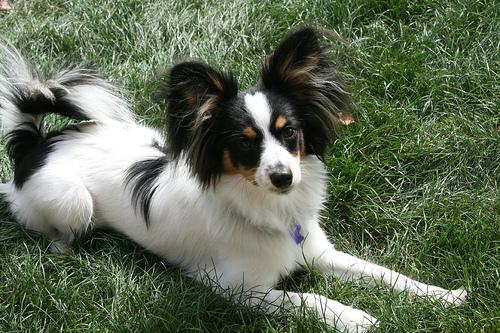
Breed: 806-n000129-papillon